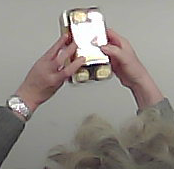
Product: rocher_chocolate